Christopher Evans (outlaw)

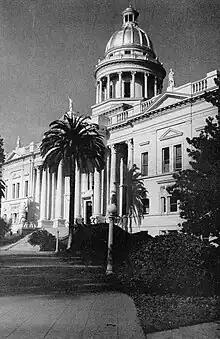
The old Fresno County Courthouse

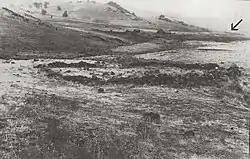
The actual old Stone Corral with the arrow pointing to the area where Evans and Sontag came out of the mountains

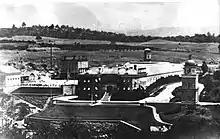
Folsom state prison in 1893

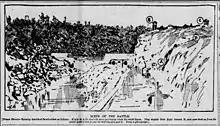
Scene of the 1893 Folsom prison break attempt on the American River. "San Francisco Examiner", Wednesday, June 28, 1893.

A few day later, Kay arrested Bill Dalton and Riley Dean at an abandoned Overland Stage station at Cross Creek where they looked as if they were either planning to rob a train, or break Grat from jail. After questioning however, the two established a clear alibi. Riley Dean was released, but Bill was held in the Visalia jail after his bondsmen withdrew.